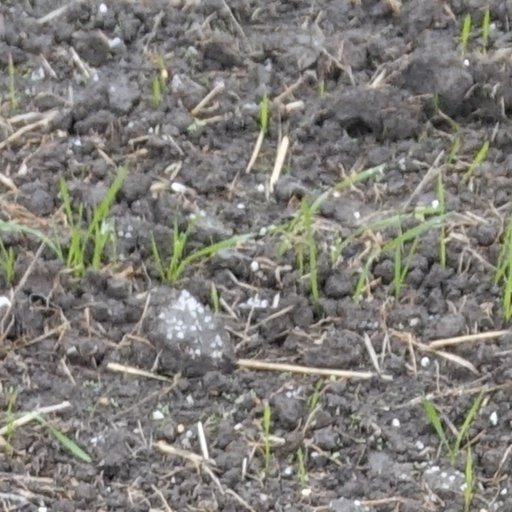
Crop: wheat